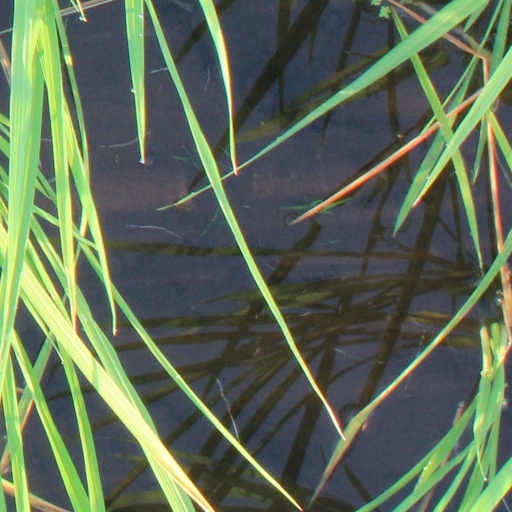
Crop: rice